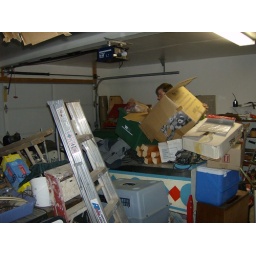
The thing in the bottom middle with the red diamond and blue circle is a working pinball machine.